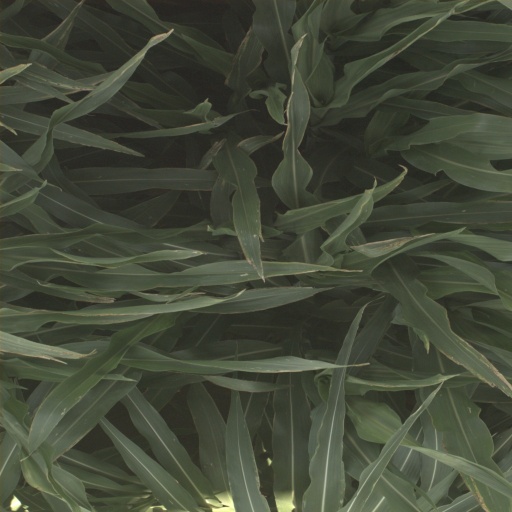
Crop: sorghum